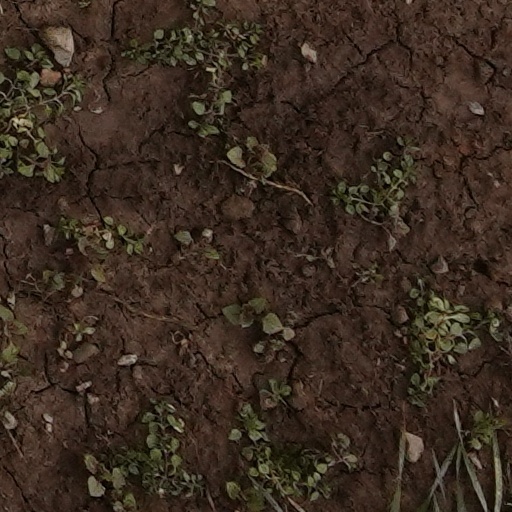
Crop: wheat